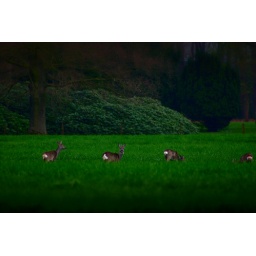
in the green grass